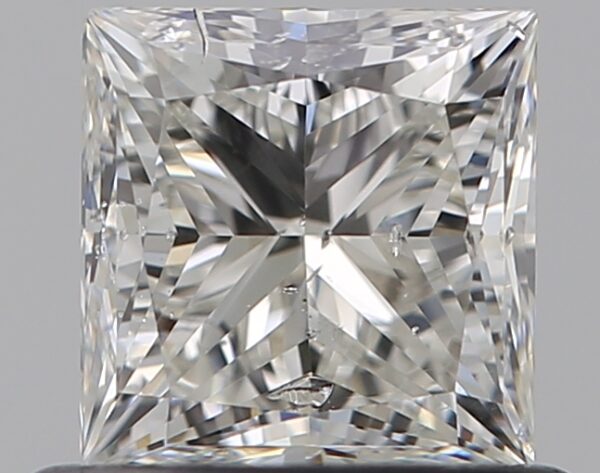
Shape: princess
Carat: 0.7
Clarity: SI2
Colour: J
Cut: EX
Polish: EX
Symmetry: VG
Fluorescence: F
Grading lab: GIA
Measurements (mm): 4.77 x 4.67 x 3.43